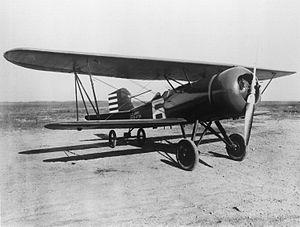
Un carénage NACA est un anneau de refroidissement installé autour des cylindres d'un moteur en étoile d'un avion, permettant de réduire sa traînée et d'améliorer son refroidissement. Ce système fut mis au point par le National Advisory Committee for Aeronautics, ou NACA, en 1927 et fut une avancée majeure pour l'aéronautique, son coût de développement ayant été très largement rentabilisé par les économies en carburant qu'il permettait d'obtenir sur les avions ainsi équipés.